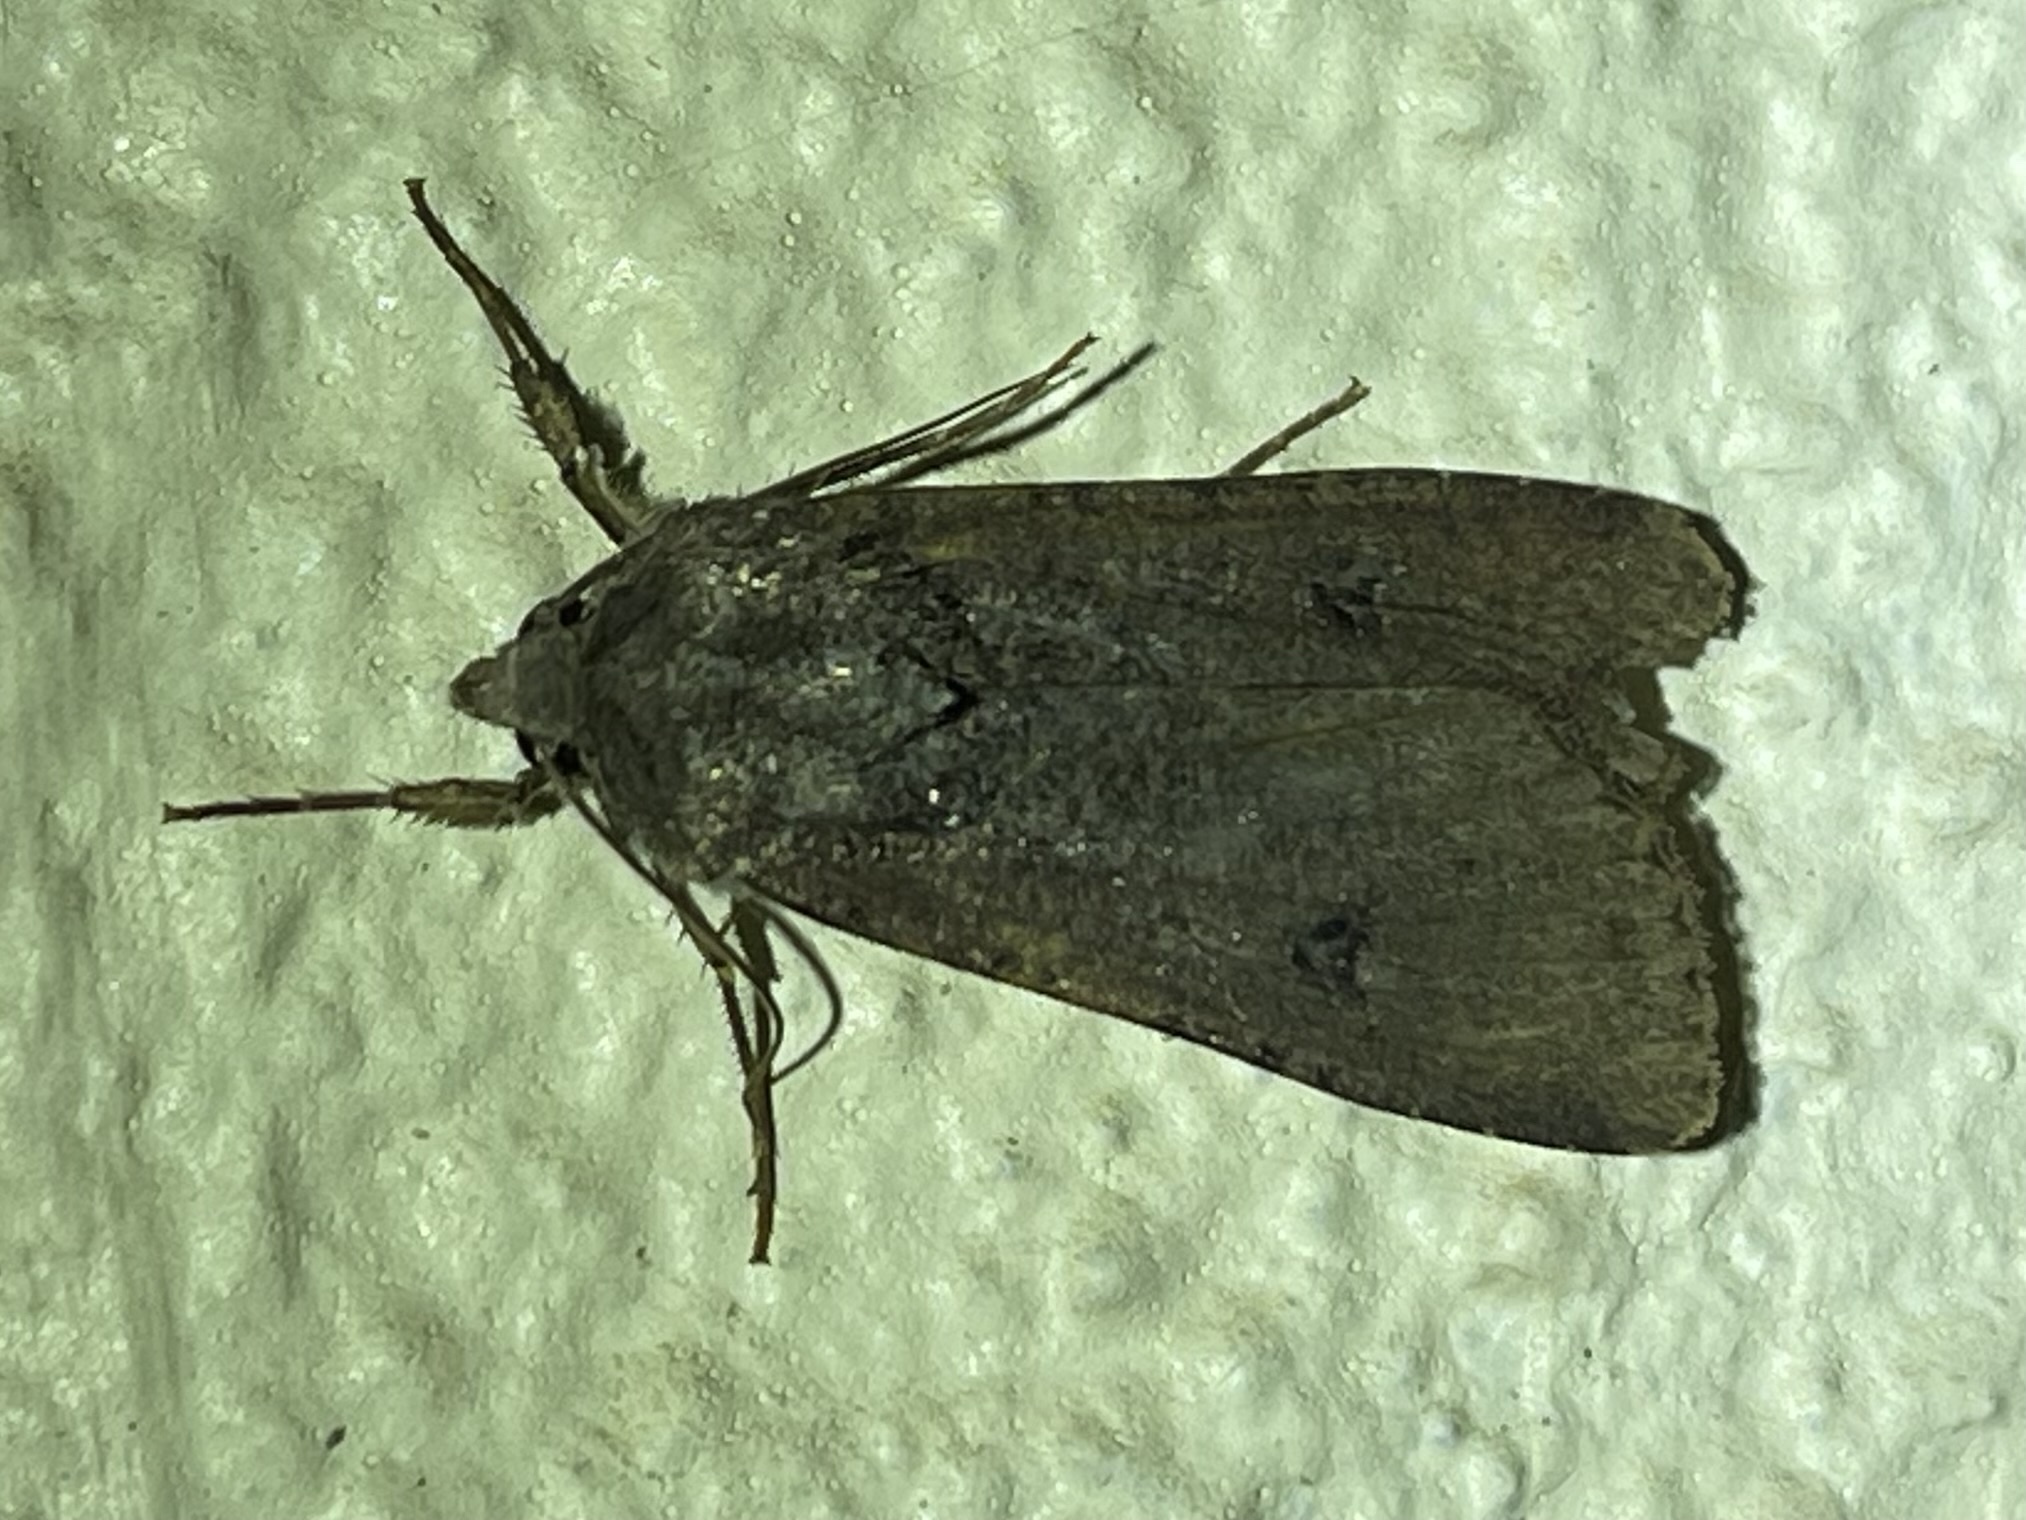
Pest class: cutworms